History of sport in Australia

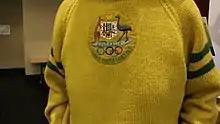
Original 1960 Australian Olympic ice hockey sweater worn by Vic Ekberg

During the 1930s, rugby league, which had gone professional, began to overtake rugby union in popularity in Queensland, with the league being the dominant spectator code by 1937.